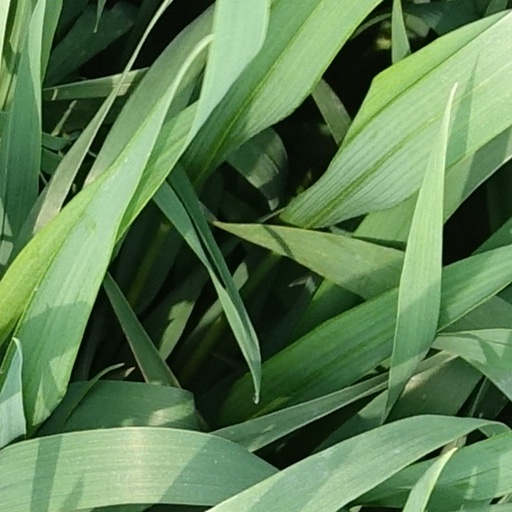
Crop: wheat